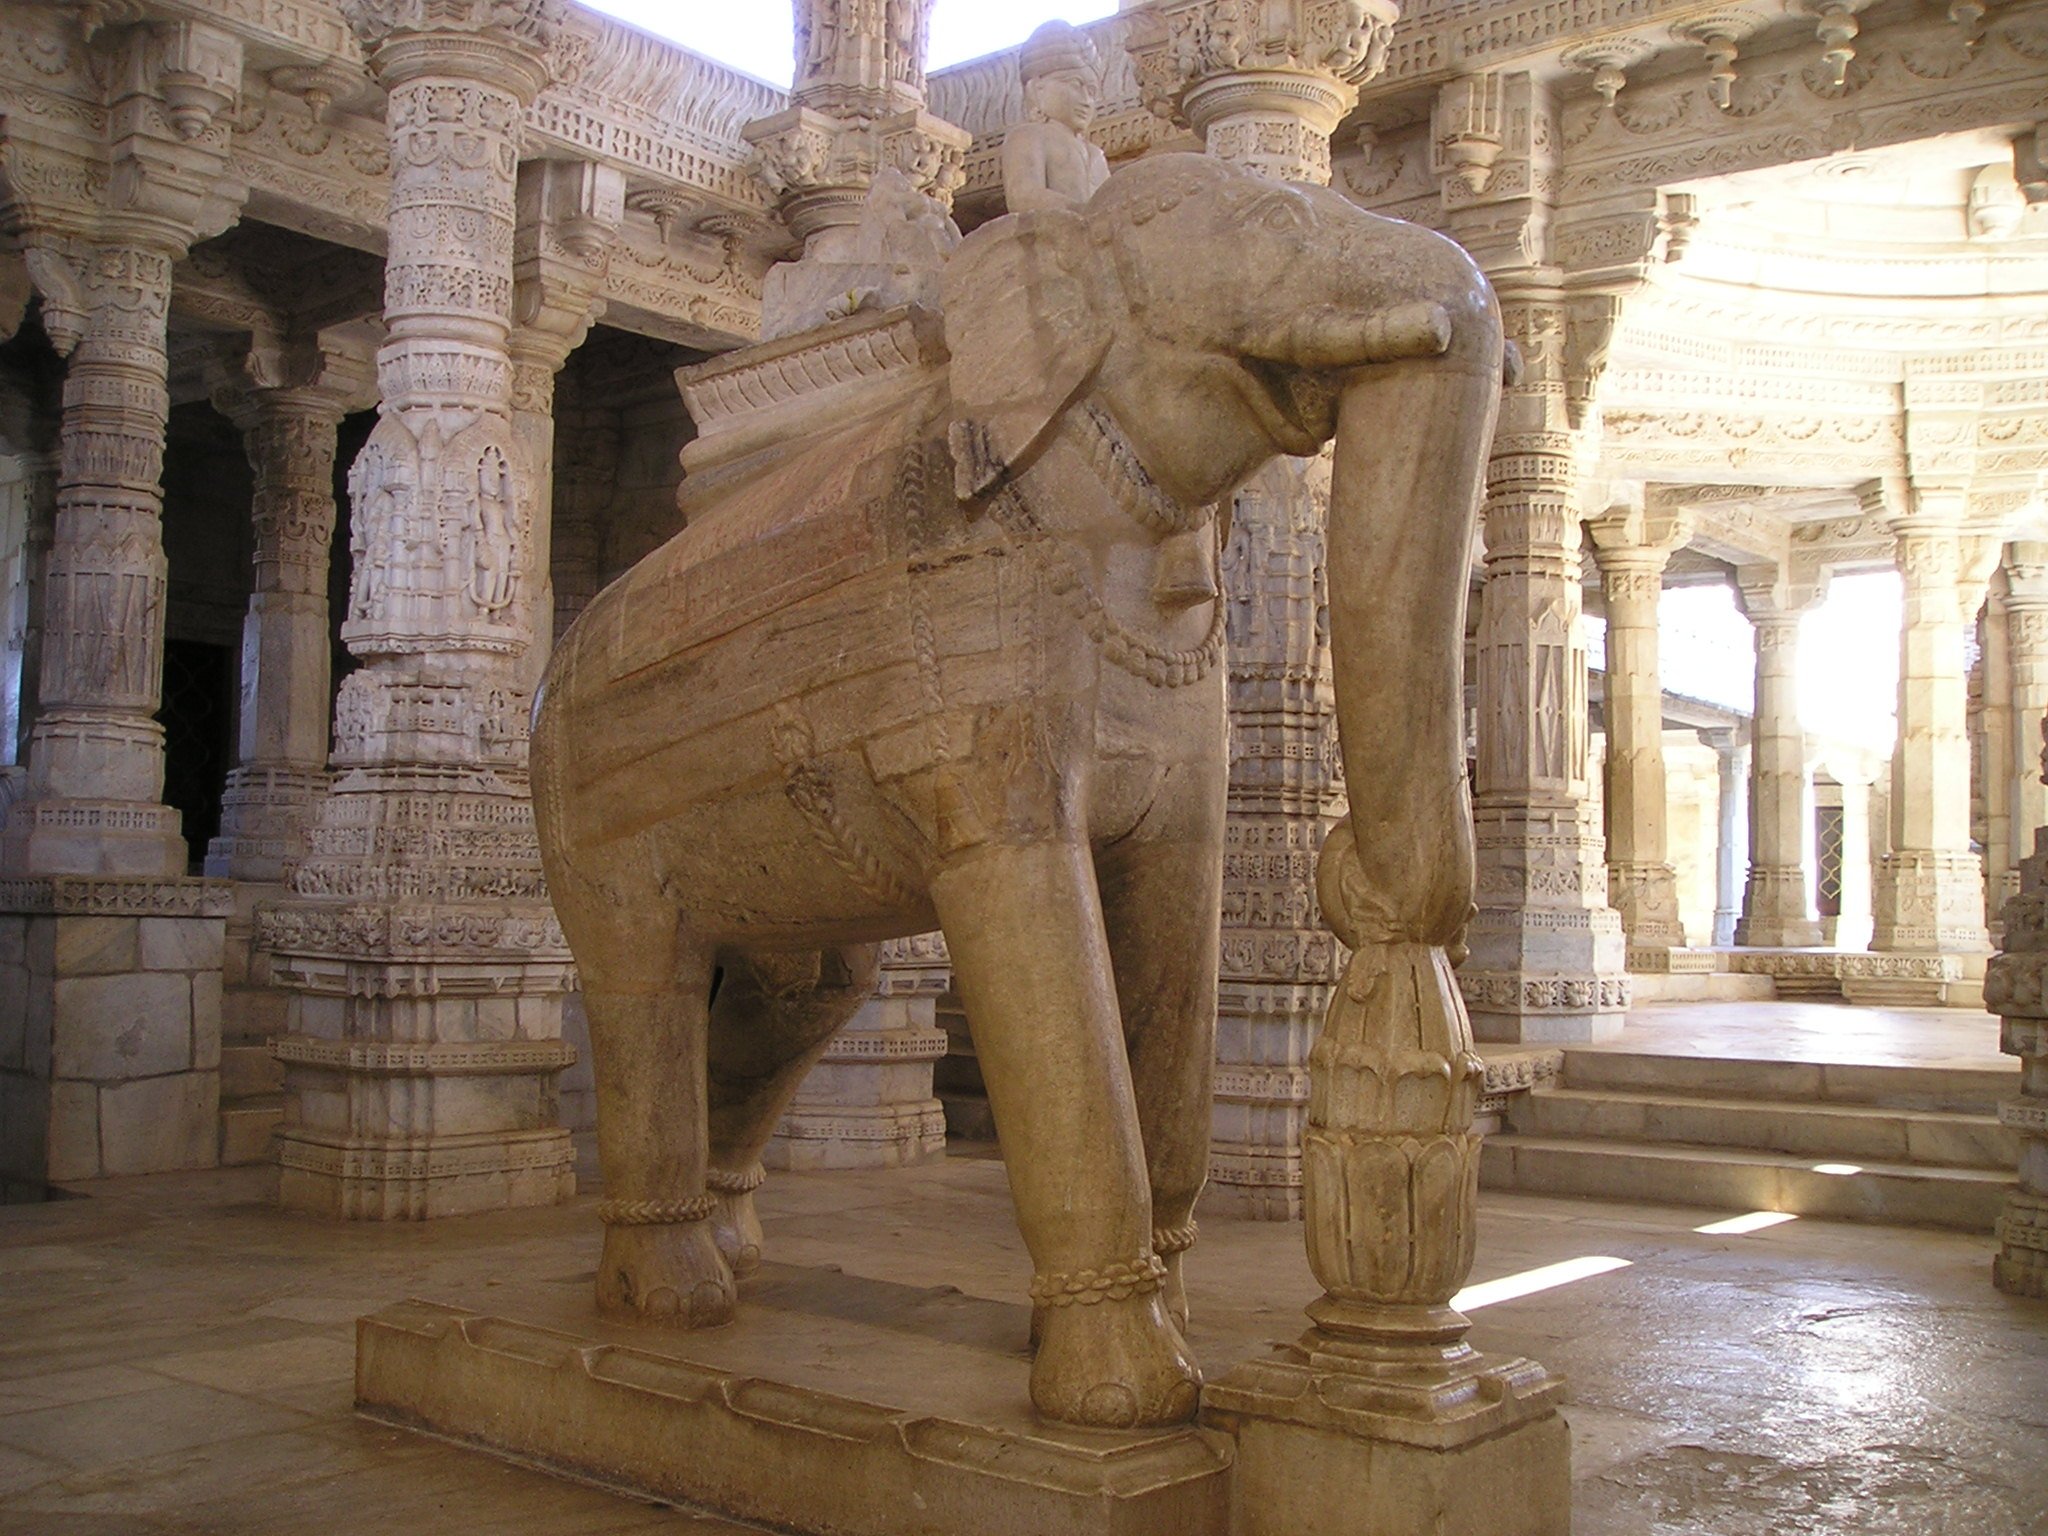
building, monument, statue, column, elephant, place of worship, sculpture, art, temple, marble, india, tourist attraction, carving, stone carving, hindu temple, ancient history